First Battle of Bull Run

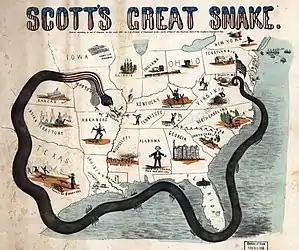
Cartoon map illustrating Gen. Winfield Scott's plan to crush the Confederacy economically. It is often called the "Anaconda Plan".

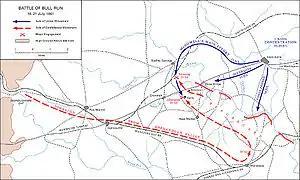
Movements July 16–21, 1861

To suppress the insurrection of the Confederate States and restore federal law in the Southern States, Lincoln called for 75,000 volunteers with ninety-day enlistments to augment the existing U.S. Army of about 15,000 present for duty. He later accepted an additional 40,000 volunteers with three-year enlistments and increased the strength of the U.S. Army to 156,861, further enlarged to 183,588 present for duty on July 1. Lincoln's actions caused four more Southern states, including Virginia, Arkansas, North Carolina and Tennessee, to adopt ordinances of secession and join the Confederate States of America. On May 29, 1861, with the arrival in Richmond, Virginia of Confederate President Jefferson Davis, the Confederate States capital had been moved from Montgomery to Richmond.